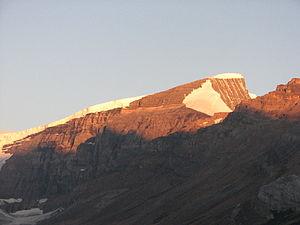
Le mont Kitchener est une montagne située en bordure septentrionale du champ de glace Columbia au sein du parc national de Jasper, dans les Rocheuses canadiennes.
La plupart des montagnes de l'Alberta sont situées dans la partie sud-ouest de la province d'Alberta sur le versant oriental des Rocheuses canadiennes. D'autres points hauts se trouvent dans les monts Caribou et la montagne de Cyprès.